NXIVM

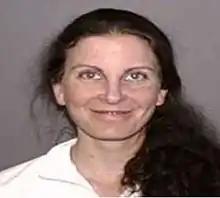
Clare Bronfman

Clare Bronfman, daughter of billionaire Seagrams chairman Edgar Bronfman Sr., was introduced to NXIVM by her sister Sara. Clare Bronfman was arrested by federal agents on July 24, 2018, in New York City and charged with money laundering and identity theft in connection with NXIVM activities. She pleaded not guilty in the United States District Court for the Eastern District of New York in Brooklyn. She was released on $100 million bond and placed on house arrest with electronic monitoring. On April 19, 2019, Clare Bronfman pleaded guilty to conspiracy to conceal and harbor illegal immigrants for financial gain and fraudulent use of identification; she faced 21 to 27 months in prison and agreed to forfeit $6 million. On September 30, 2020, she was sentenced to six years, nine months in prison by a federal judge.